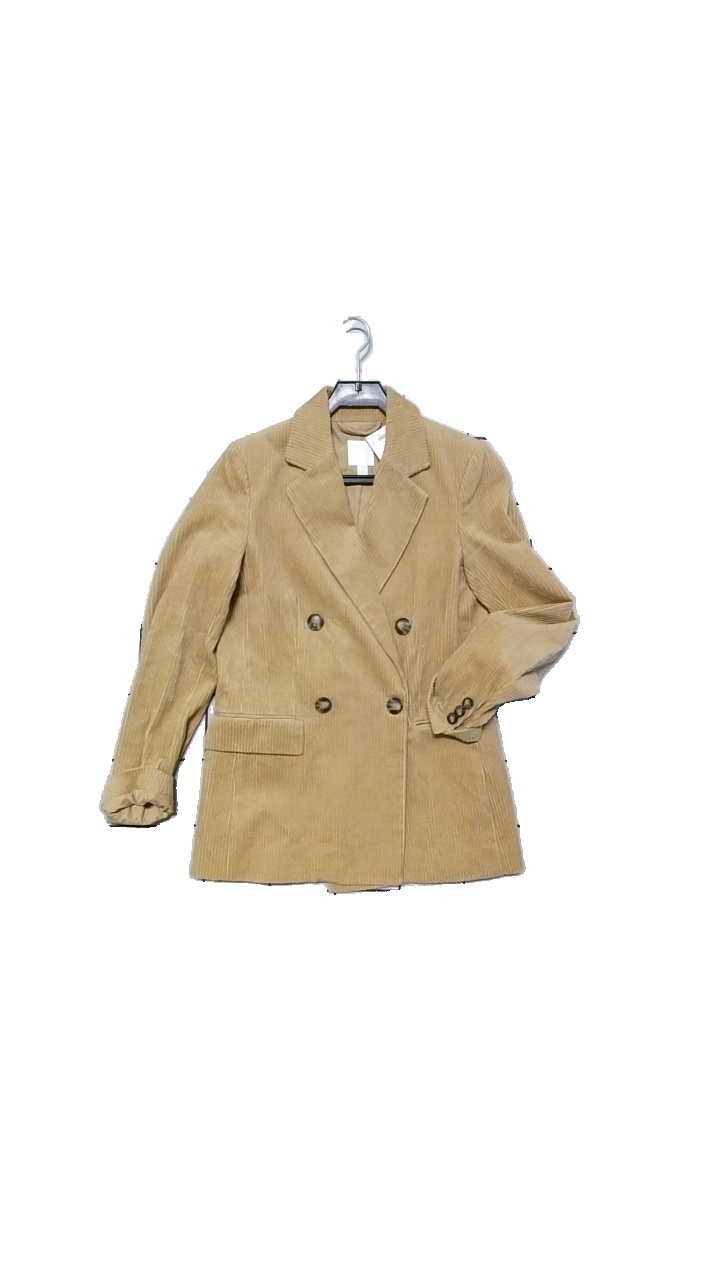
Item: Blazer (Ladies)
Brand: H&m
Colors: Brown
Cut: Regular
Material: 100%Cotton
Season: All
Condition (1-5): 4
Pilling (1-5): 4
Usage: Reuse
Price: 150-250